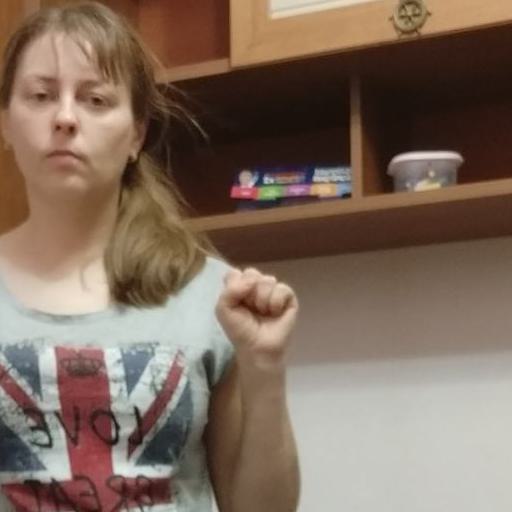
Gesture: fist